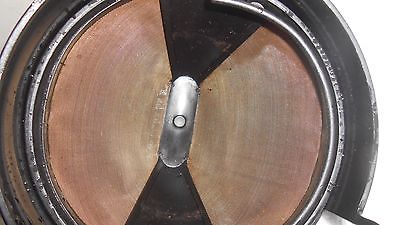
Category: coffee maker